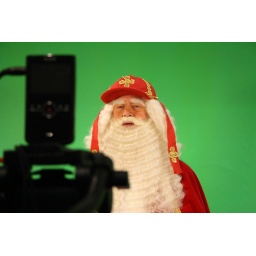
For a multimedia project, we invited Sinterklaas in our green screen studio.